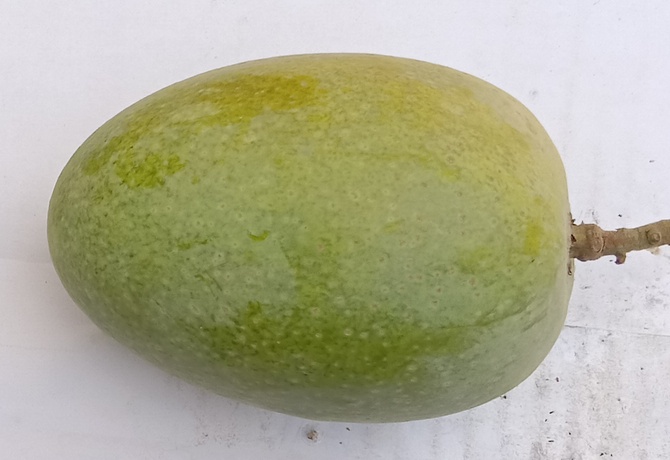
Mango variety: Anwar Ratool